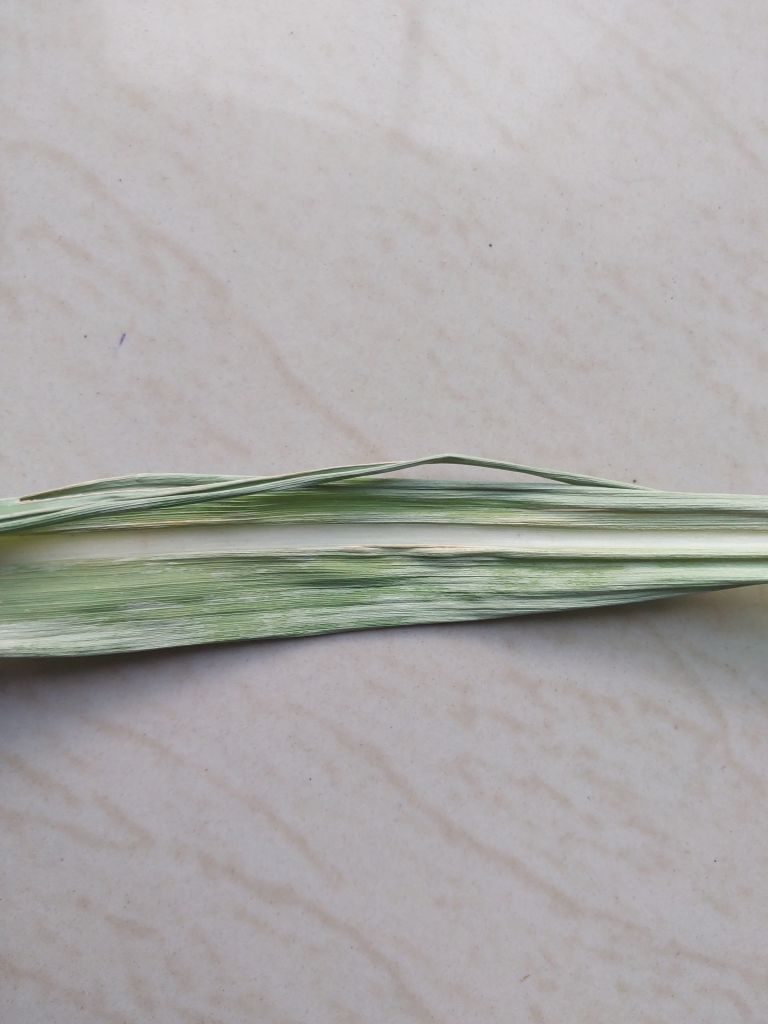
Label: Smut